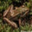
Label: frog